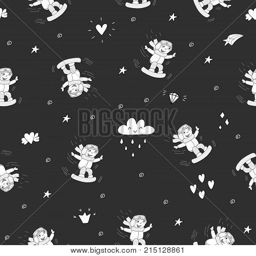
hand drawn seamless pattern with person with a snowboard .